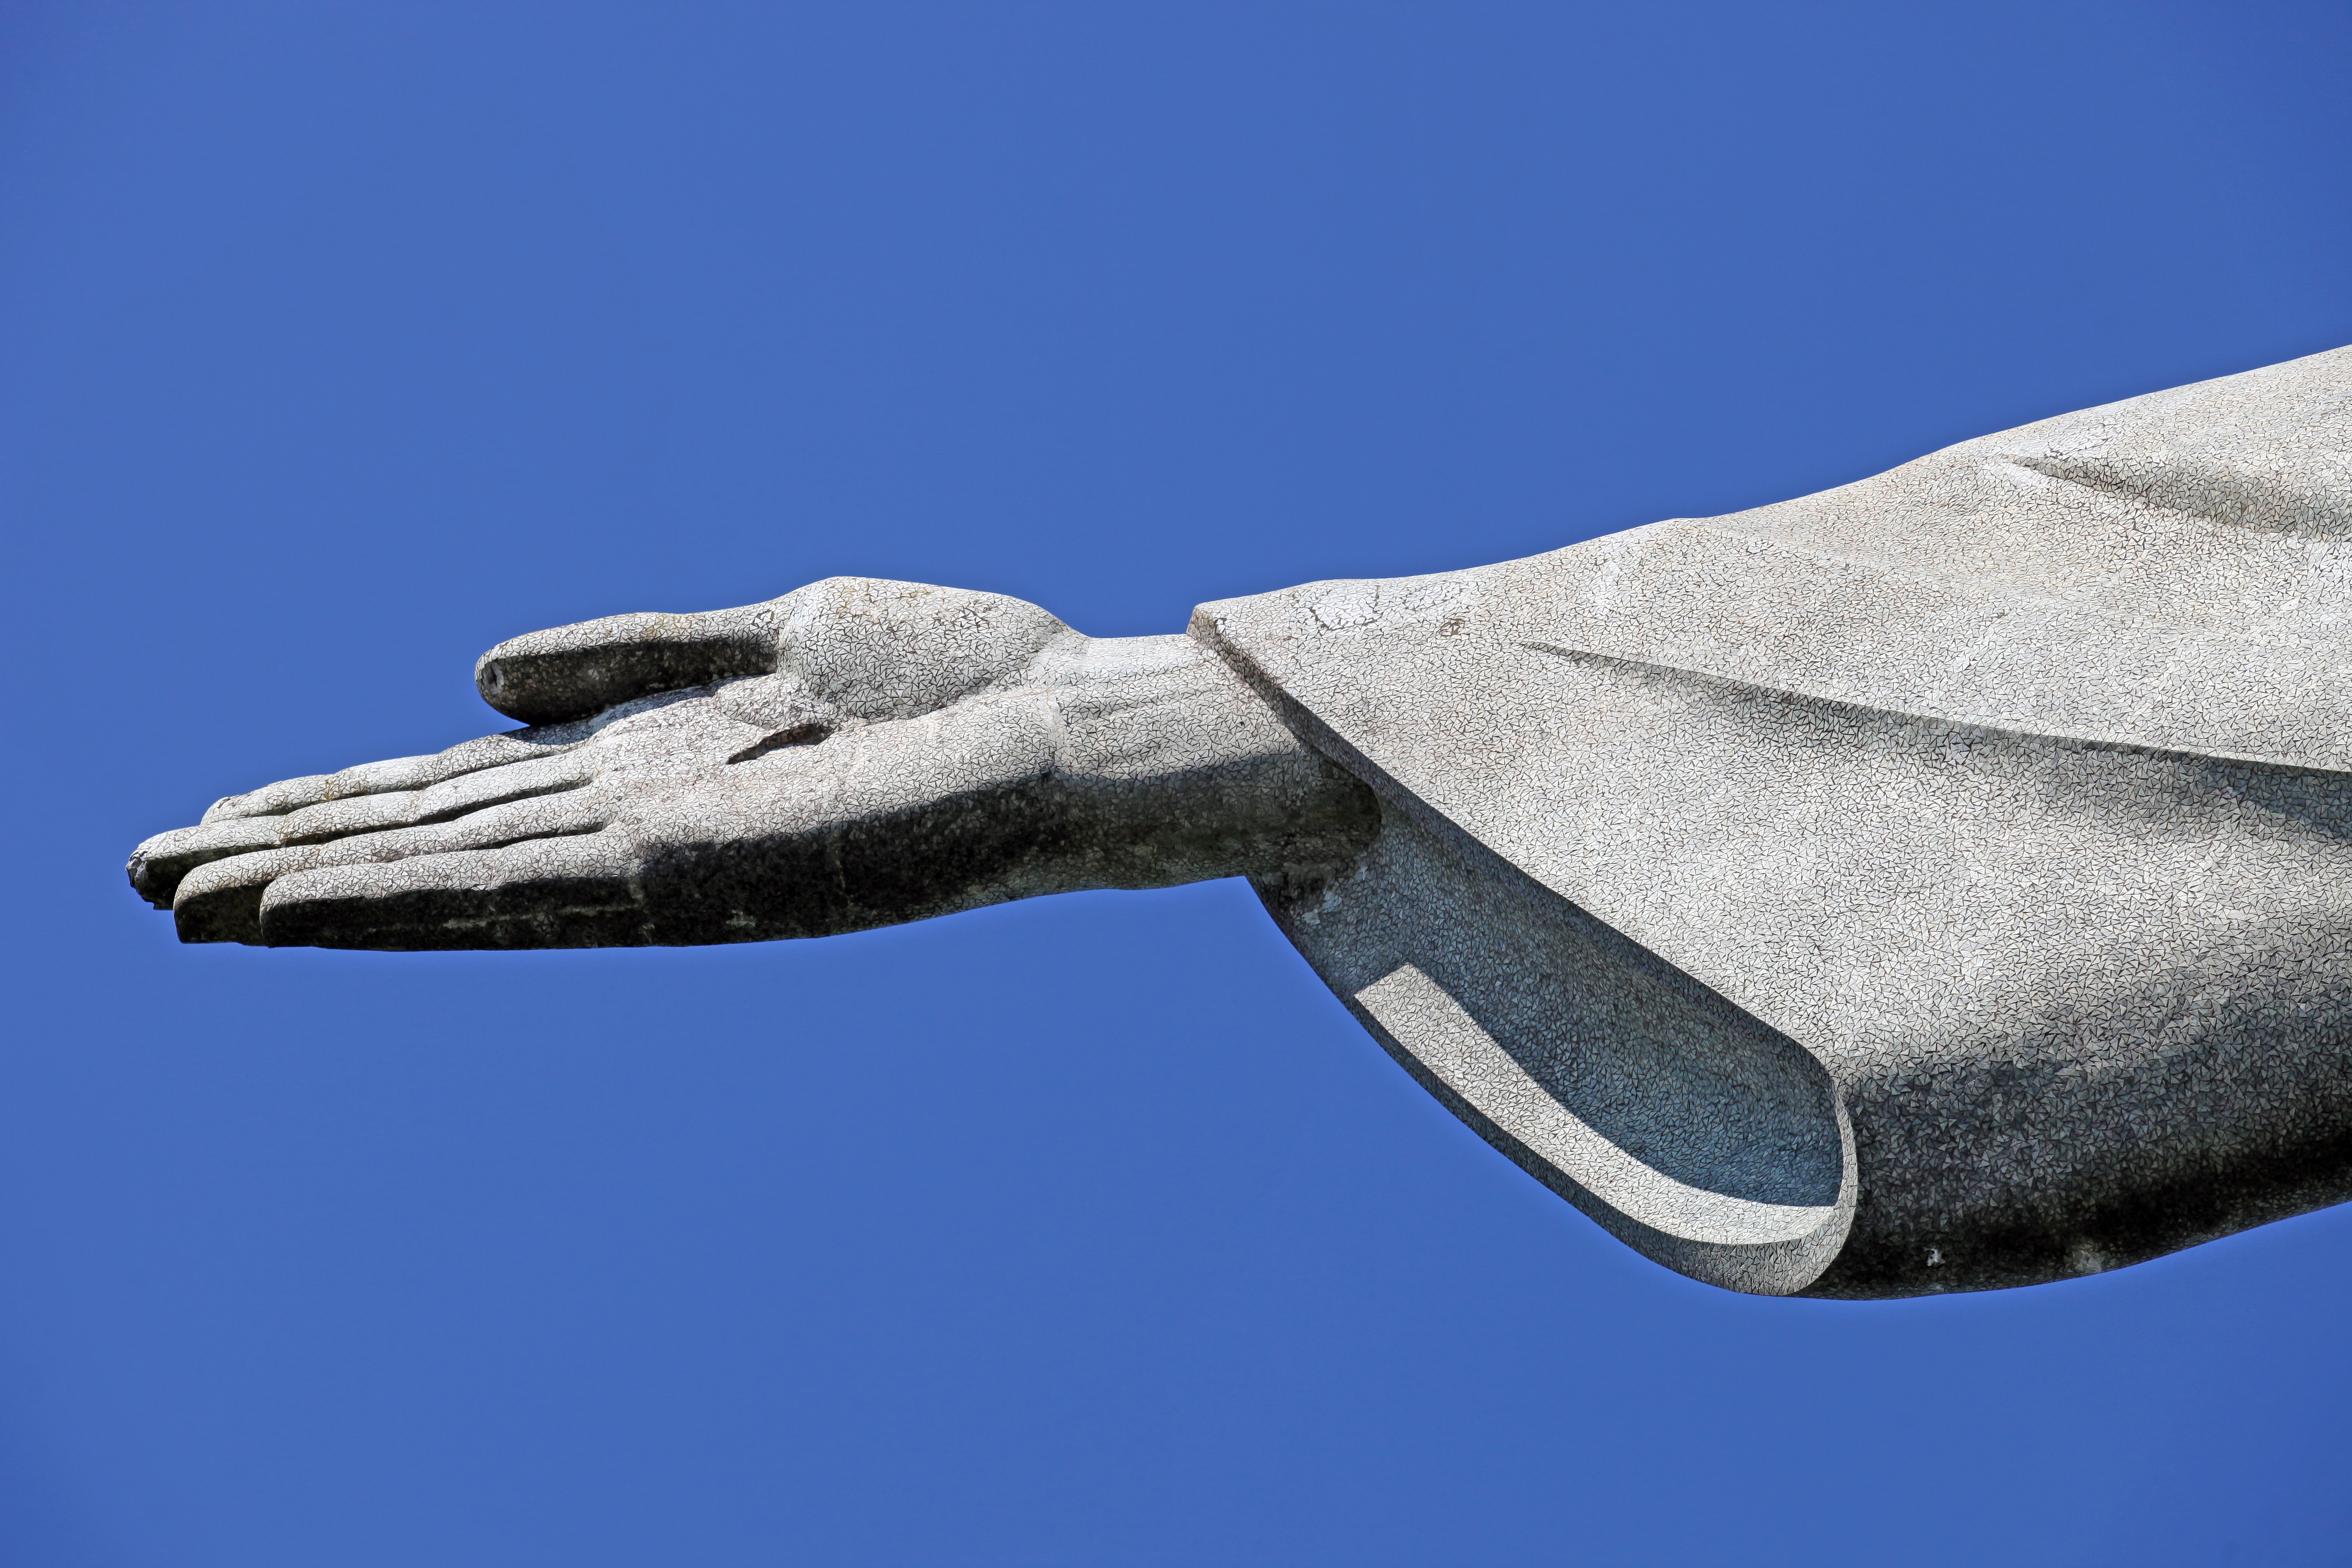
hand, wing, monument, statue, blue, rio de janeiro, sculpture, art, detail, brazil, christ the redeemer, corcovado, atmosphere of earth